Peter Fenelon Collier

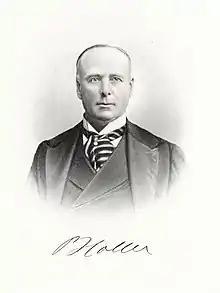

Peter Fenelon Collier (December 12, 1849 – April 23, 1909) was an Irish-American publisher, the founder of the publishing company P. F. Collier & Son. He founded "Collier's" in 1888.